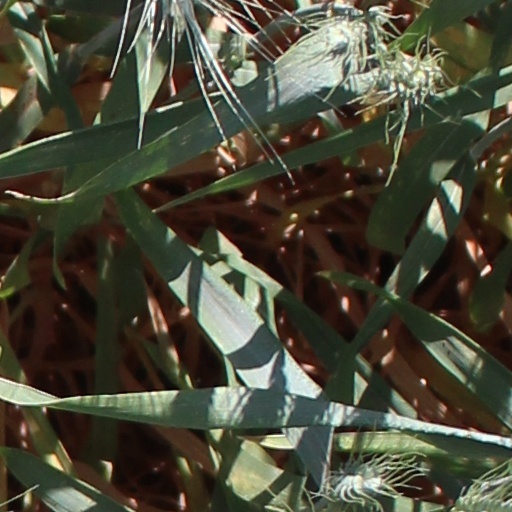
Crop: wheat